The Bassoon King

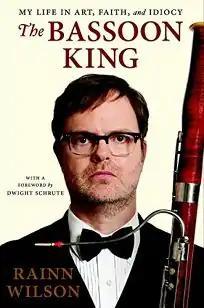

The Bassoon King: My Life in Art, Faith, and Idiocy is a nonfiction book by American actor Rainn Wilson, published in November 2015 by Dutton. It is a combination of a coming-of-age memoir discussing his career and celebrity status coupled with discussions on religion and more, with Wilson's involvement in the Baháʼí Faith since his early childhood playing a major role. The book has received supportive coverage in a variety of publications such as the "Los Angeles Times" and "Publishers Weekly".